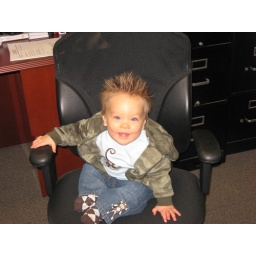
hunter in office chair